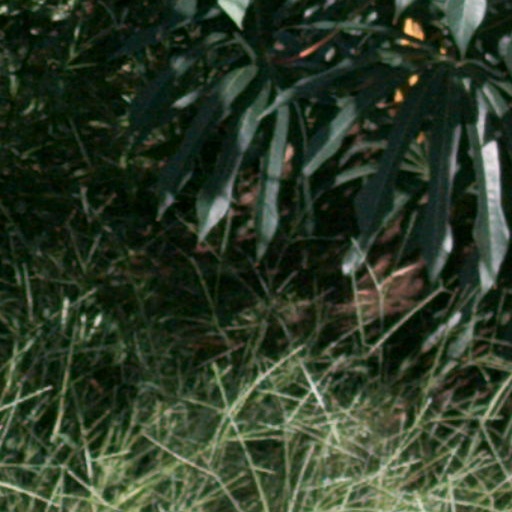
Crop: cassava